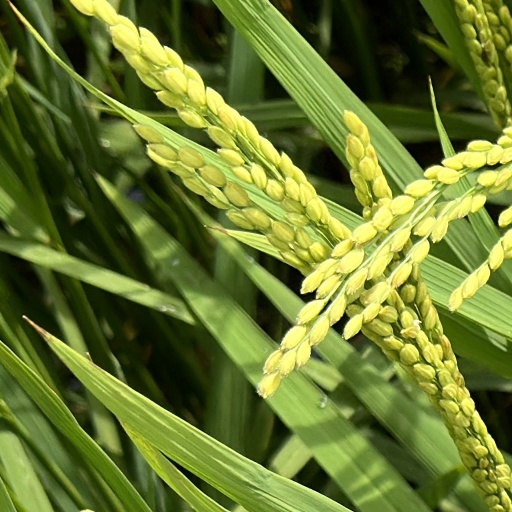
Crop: rice